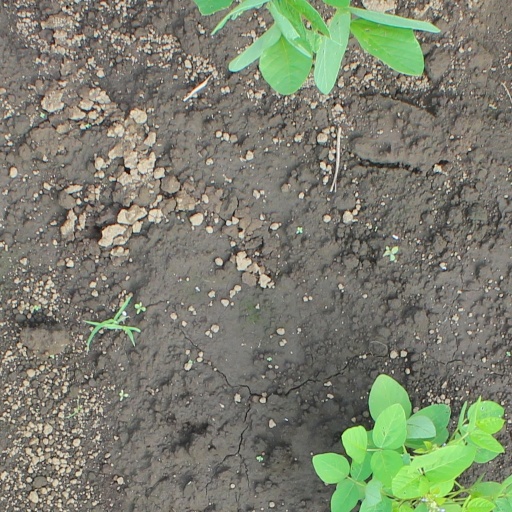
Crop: soybean